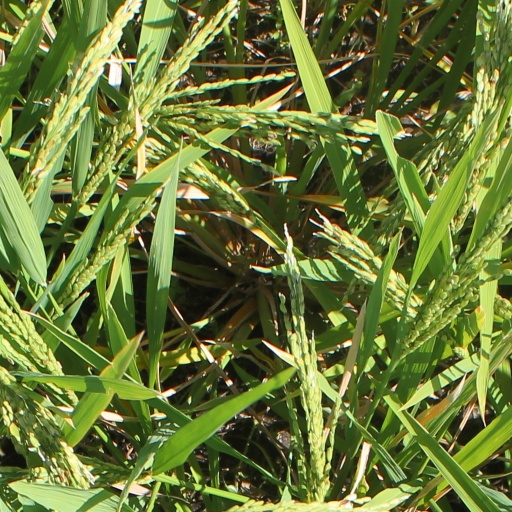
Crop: rice